Diner

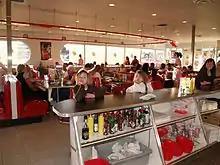
Ruby's Diner in Colorado Springs

A diner is a type of restaurant found across the United States and Canada, as well as parts of Western Europe and Australia. Diners offer mostly American cuisine, a casual atmosphere, and, typically, a combination of booths served by a waitstaff and a long sit-down counter with direct service, in the smallest simply by a cook. Many diners have extended hours, and some along highways and areas with significant shift work stay open for 24 hours.